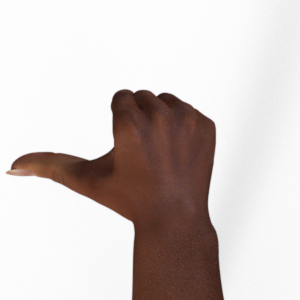
Label: rock